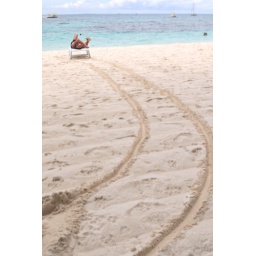
Would be nice to be in this guy's shoes... or rather, on his beach chair (without him)